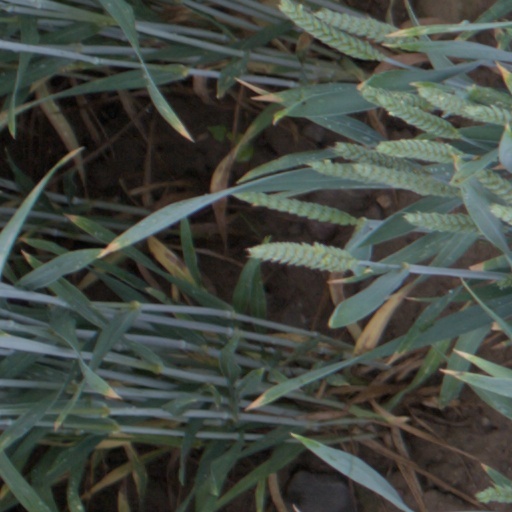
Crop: wheat